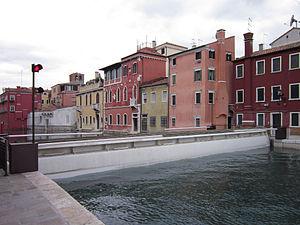
Le projet MOSE est un ouvrage en cours de réalisation qui prévoit un système intégré de défense formé de rangées de vannes mobiles escamotables permettant d’isoler la lagune de Venise de la mer Adriatique durant les phénomènes de hautes marées dépassant un niveau établi et jusqu’à un niveau maximum de 3 mètres. Cet ouvrage, qui s’associe à d’autres interventions complémentaires comme la consolidation du littoral, la surélévation des rives et des pavages et la requalification environnementale de la lagune, devrait permettre de défendre Venise contre les phénomènes extrêmes comme les inondations et éviter sa dégradation morphologique, qui provoque l’envahissement progressif de la lagune par la mer et l’affaissement du sol.